EMD GP15

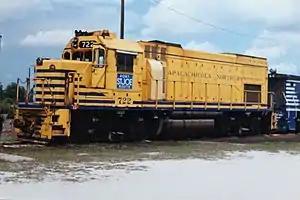
Apalachicola Northern GP15T #722

EMD built 28 examples of a variant, the GP15T, between October 1982 and April 1983. It was a very close cousin to the GP15-1, but used a turbocharger in order to generate more power from a smaller engine. Power was provided by an 8-cylinder diesel engine that generated , the same as the GP15-1, but with four fewer cylinders.